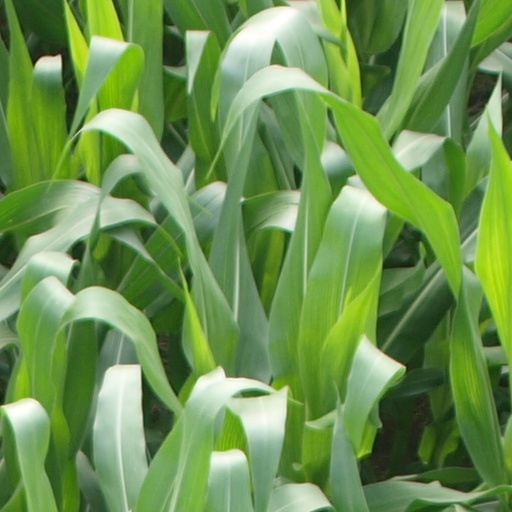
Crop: maize; corn